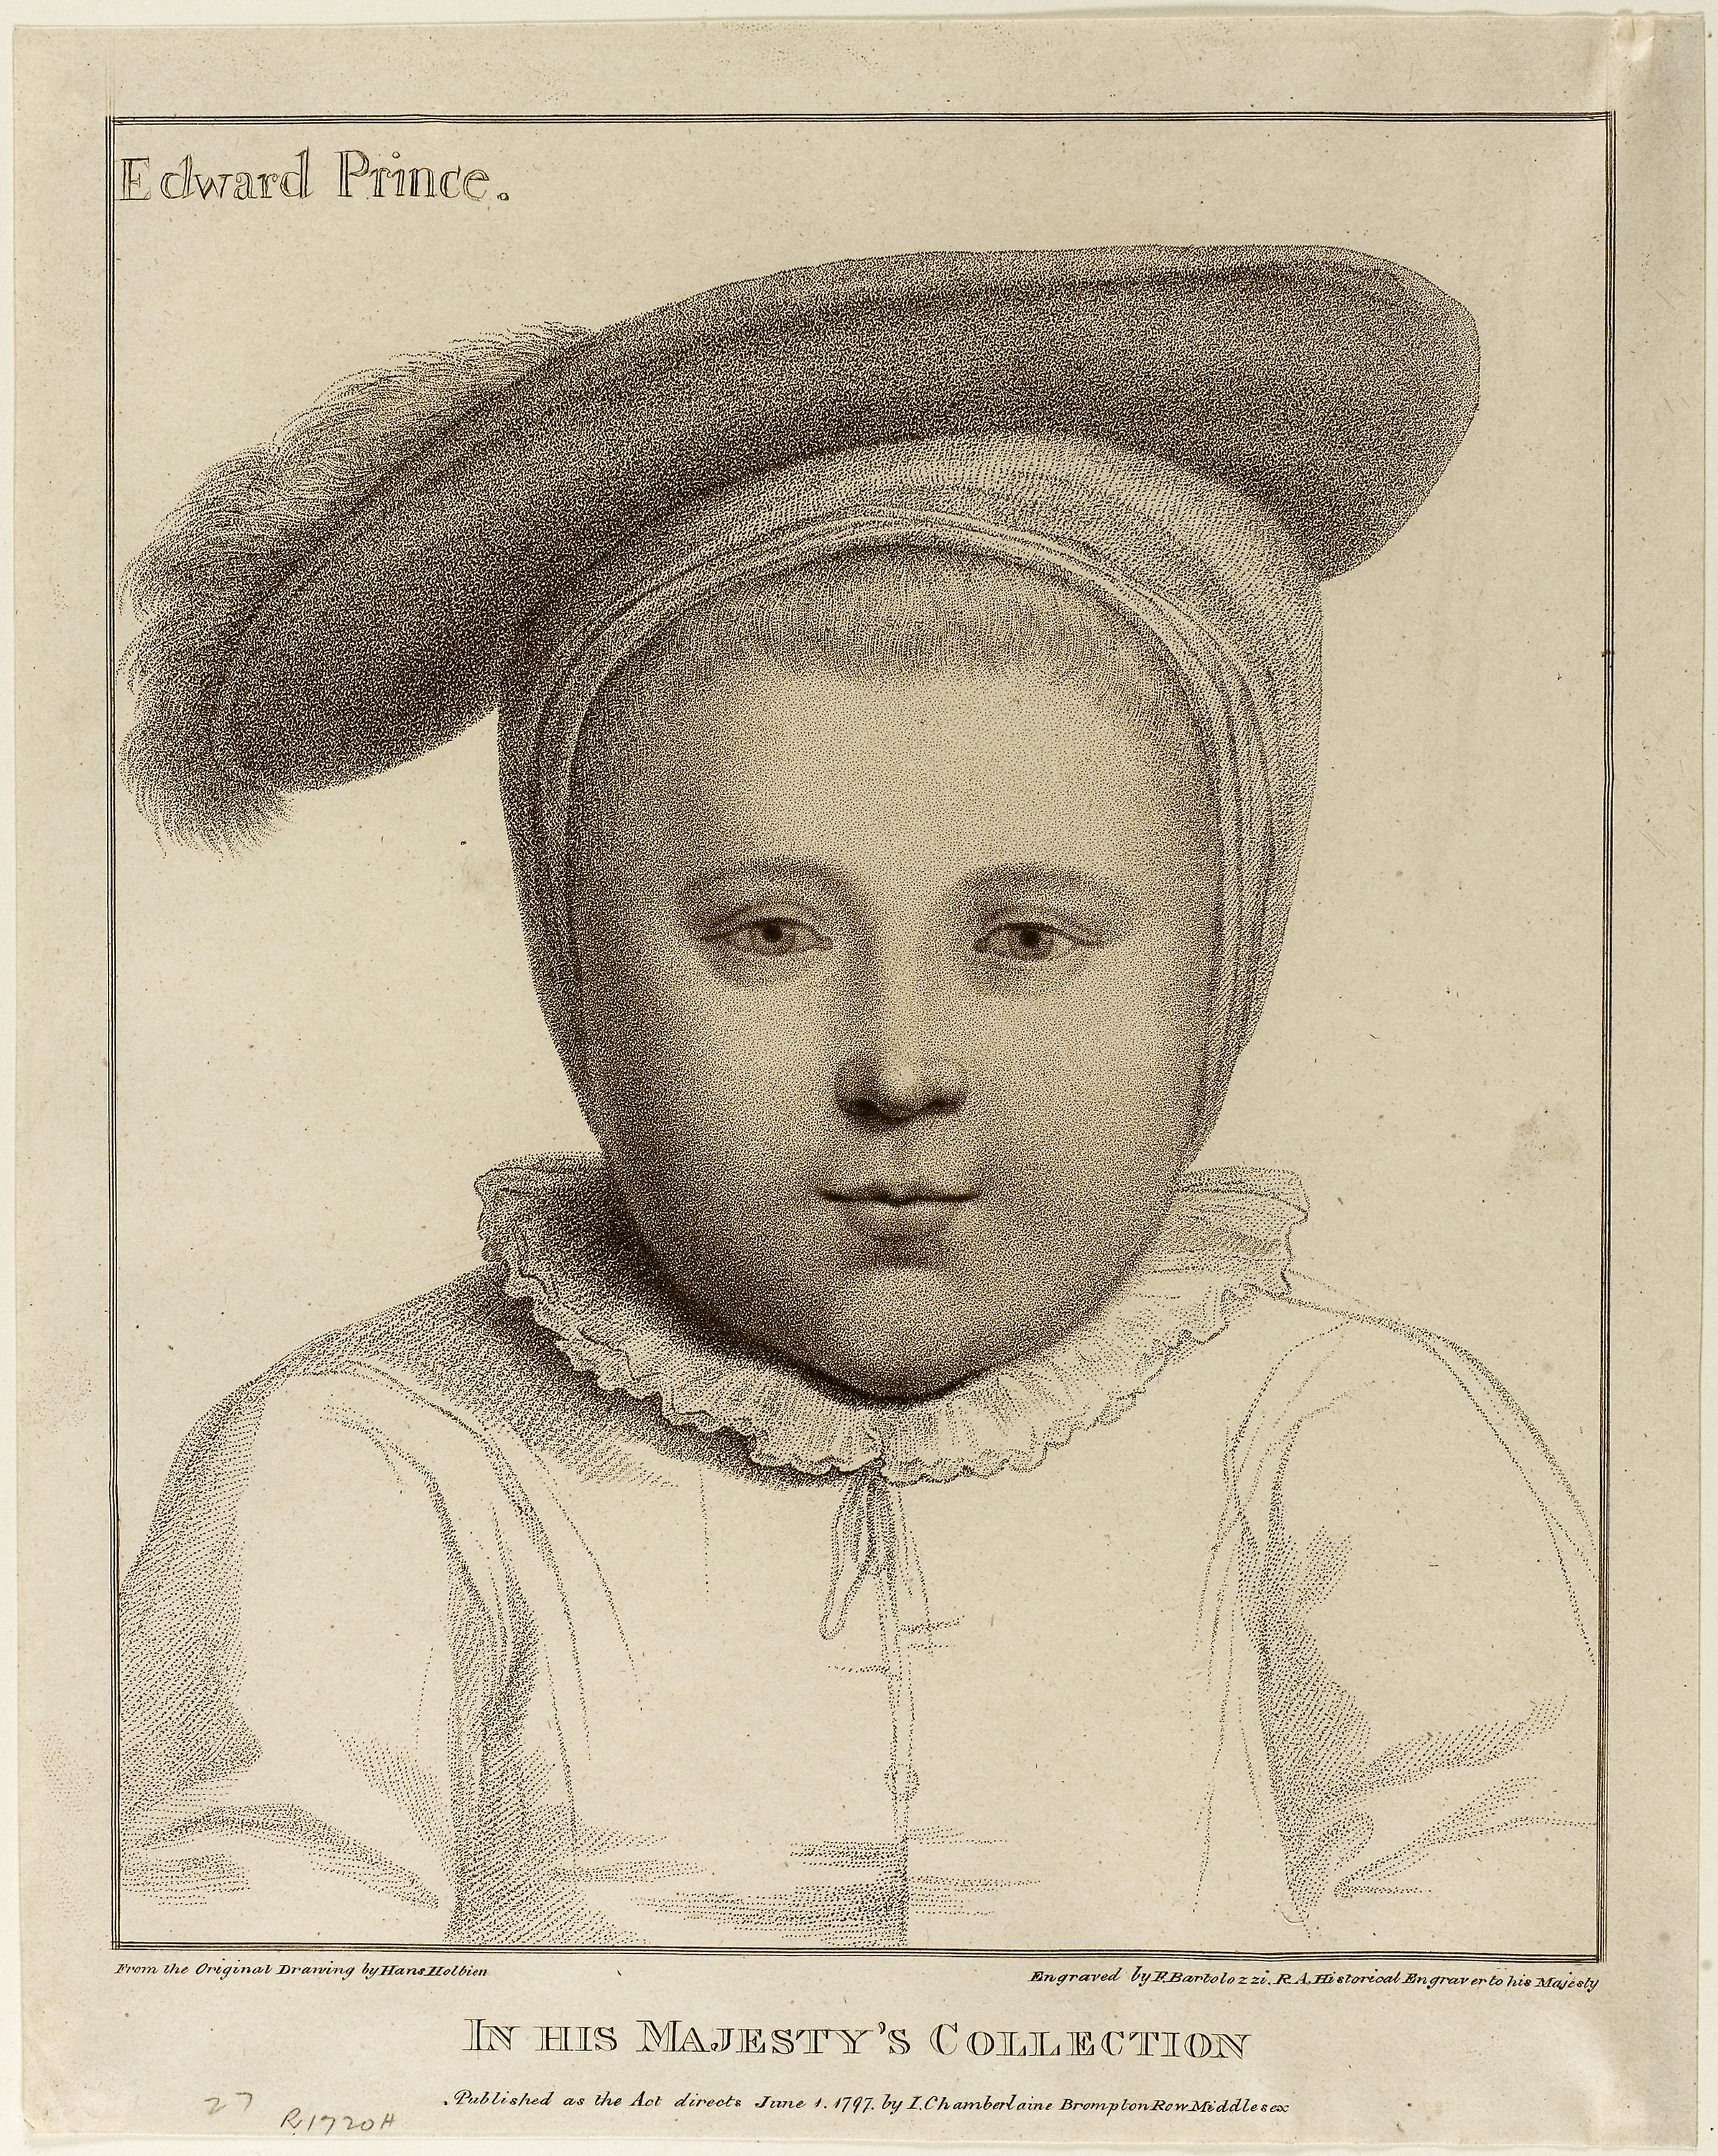
face, portrait, nose, head, forehead, self portrait, artwork, art, drawing, gentleman, illustration, vintage clothing, human behavior, history, sketch, visual arts, ear, paper